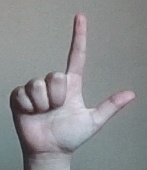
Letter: laam